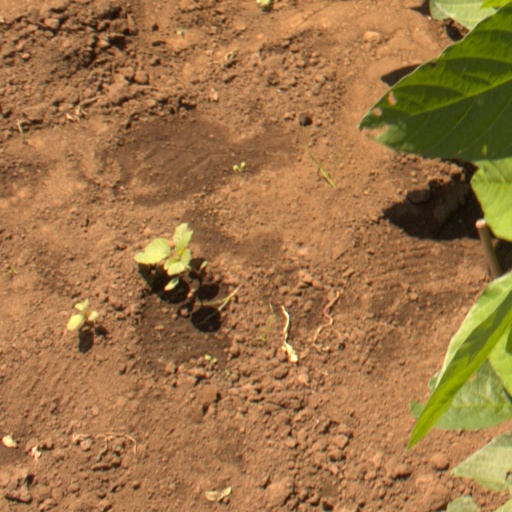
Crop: soybean